Pope Benedict XIV

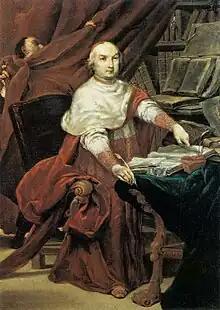
Cardinal Lambertini c. 1740.

After the death of Pope Clement XII on 6 February 1740, Cardinal Lambertini attended the papal conclave to choose a successor. The Conclave opened on 18 February, but Lambertini did not arrive until 5 March. He was not one of the 'papabili', not being one of the favorites of any of the factions (Imperialists, Spanish, French, Zelanti). The conclave lasted for six months. At first Cardinal Pietro Ottoboni, the Dean of the College of Cardinals, was favored to be elected, but a number of cardinals were opposed to him because he was the protector of France in the Papal Curia. His death on 29 February 1740 eliminated him from consideration.